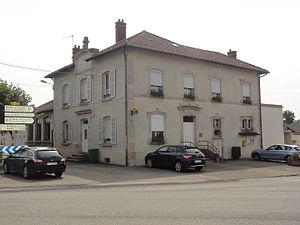
Haudiomont (Meuse) mairie-école
Haudiomont est une commune française située dans le département de la Meuse, en région Grand Est.